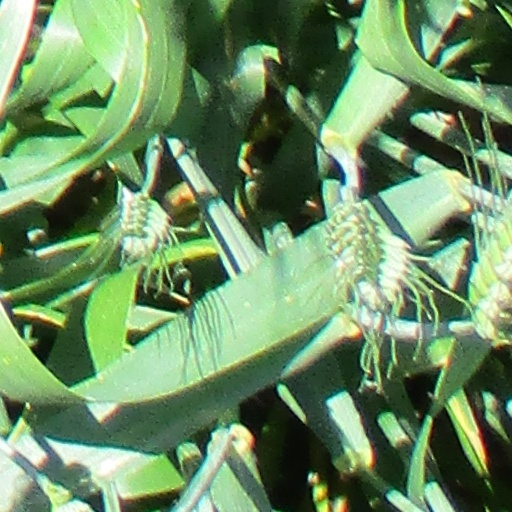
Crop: wheat